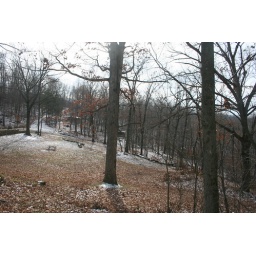
the picnic table is movable, its sitting smack dab in the middle of the dance floor